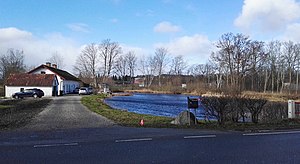
Ryomgård
Mølledammen
Mølledammen ved Ryomgård
Ryomgård er en stationsby på Djursland med 2.460 indbyggere, beliggende 35 km sydøst for Randers, 29 km vest for Grenaa, 39 km nordøst for Aarhus og 29 km nordvest for kommunesædet Ebeltoft. Byen hører til Syddjurs Kommune og ligger i Region Midtjylland. I 1970-2006 hørte byen til Midtdjurs Kommune.